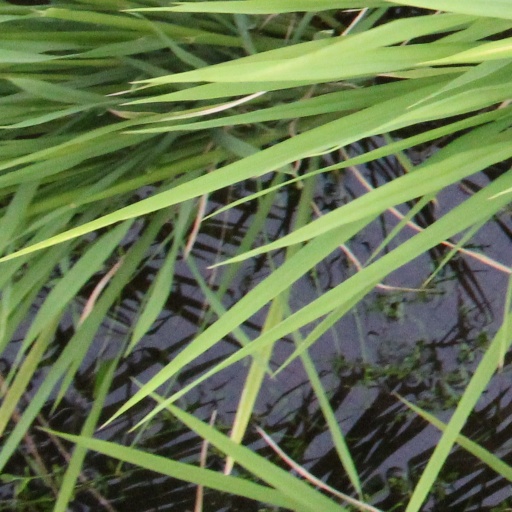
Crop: rice